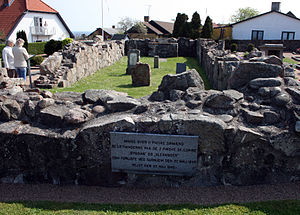
Skt. Anna kapel
Skt. Anna kapel med mindetavlen for de finske søfolk
Skt. Anna kapel er en kirkeruin på kirkegården ganske tæt ved Gudhjem Kirke på Bornholm. Skt. Anna kapel blev opført i 1200-tallet som kystkapel for de mange såvel bornholmske som tyske fiskere, der i middelalderen drev sildefangst omkring Bornholm. Kapellet blev opført i kløvet kamp og tegl, og viet til Sankt Anna. Det oprindelige, romanske kapel med smalt kor og bredere skib blev i middelalderen ændret til et gotisk langhus.